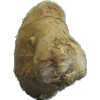
Label: Ginger Root 1